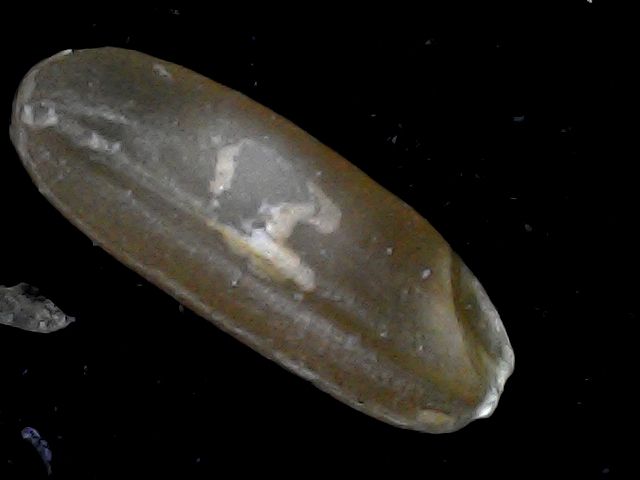
Rice variety: BR23